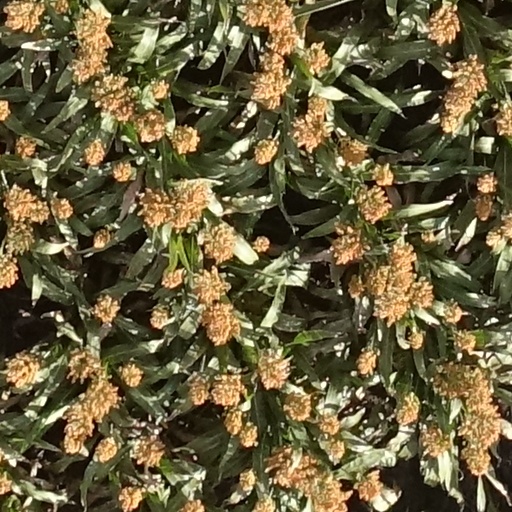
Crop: sorghum